Kinderstern

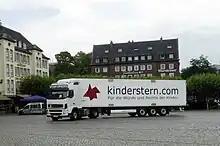
Kinderstern on tour 2011

In 1988, the Star for Children was printed for the first time as silkscreen in red. This print was, next to original prints from the artists Sol LeWitt, Jörg Immendorff, Sigmar Polke, Max Bill, Heinz Mack, Keith Haring, part of a portfolio created under the auspices of Lothar Späth, minister-president of Baden-Württemberg/Germany. Title of the portfolio: "Kinderstern"/Star for Children. Its proceeds supported the financing of accommodations for parents close to pediatric clinics.